Ion Minulescu

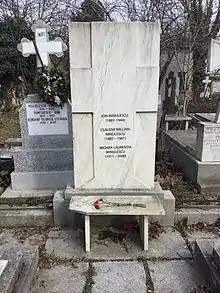
Grave in Bellu Cemetery

After 1919, he was a regular contributor to Lovinescu's "Sburătorul". His pre-World War I poetry became, as he himself admitted, a real commercial success only during the 1920s, when "["Romanțe pentru mai târziu"] ran through four consecutive editions"; his reputation as a dramatist was established in 1921, when two of his plays were included in the National Theatre Bucharest's season. Minulescu was head of the Art Direction inside the Ministry of Arts and Religious Cults in 1922, an office he held until 1940. For a short while during the 1930s, he was also chairman of the National Theatre.